New South Wales 42 class locomotive

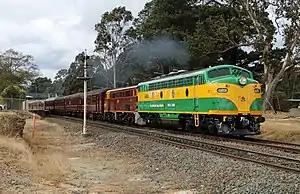
4201 leading a NSW Rail Museum train at Mittagong in September 2017

The New South Wales 42 class is a class of diesel locomotives built by Clyde Engineering, Granville for the New South Wales Department of Railways in 1955/56.